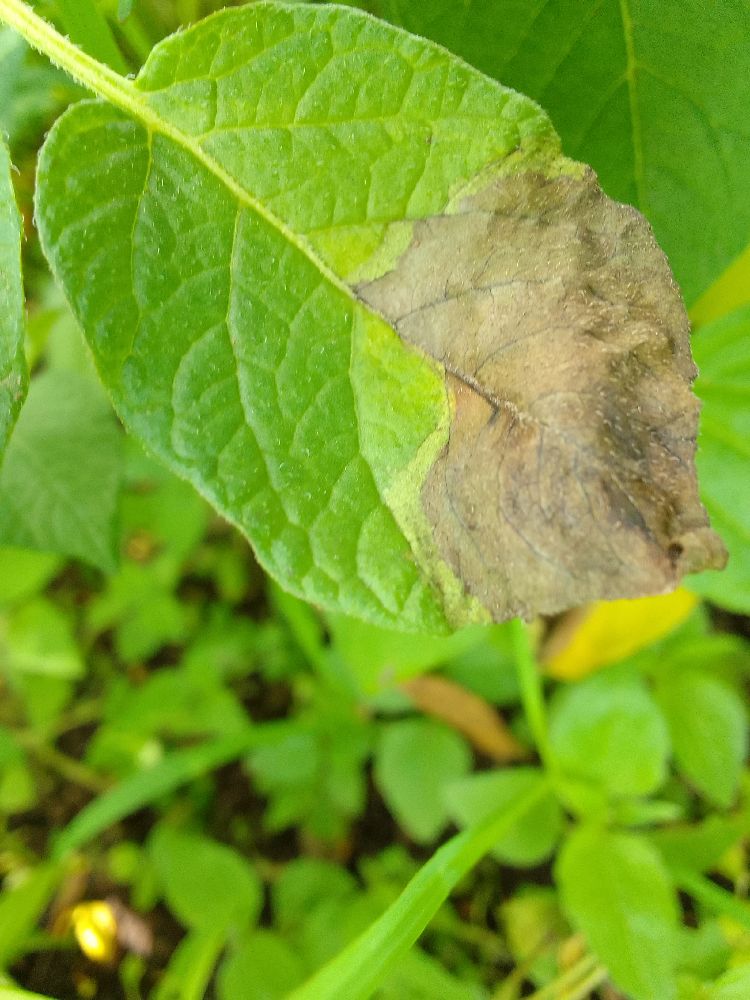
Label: Late blight